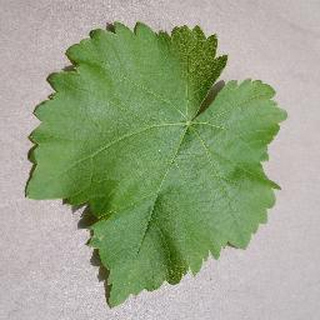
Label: healthy_grape